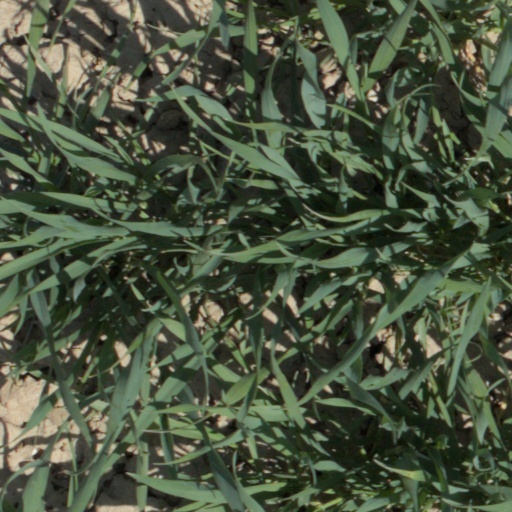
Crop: wheat